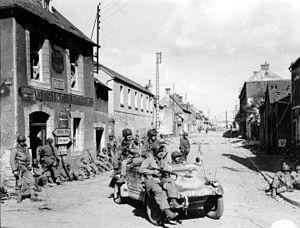
Des parachutistes américains dans une Jeep allemande roulent dans Carentan tandis que d'autres soldats américains se reposent, adossés le long d'une maison.
Patrick Fissot est un professeur d'histoire français, auteur d'ouvrages sur les deux conflits mondiaux.
La Luftwaffe était la composante aérienne de la Wehrmacht de 1935 à 1945, donc pendant la Seconde Guerre mondiale. Elle a également participé à la guerre d'Espagne.